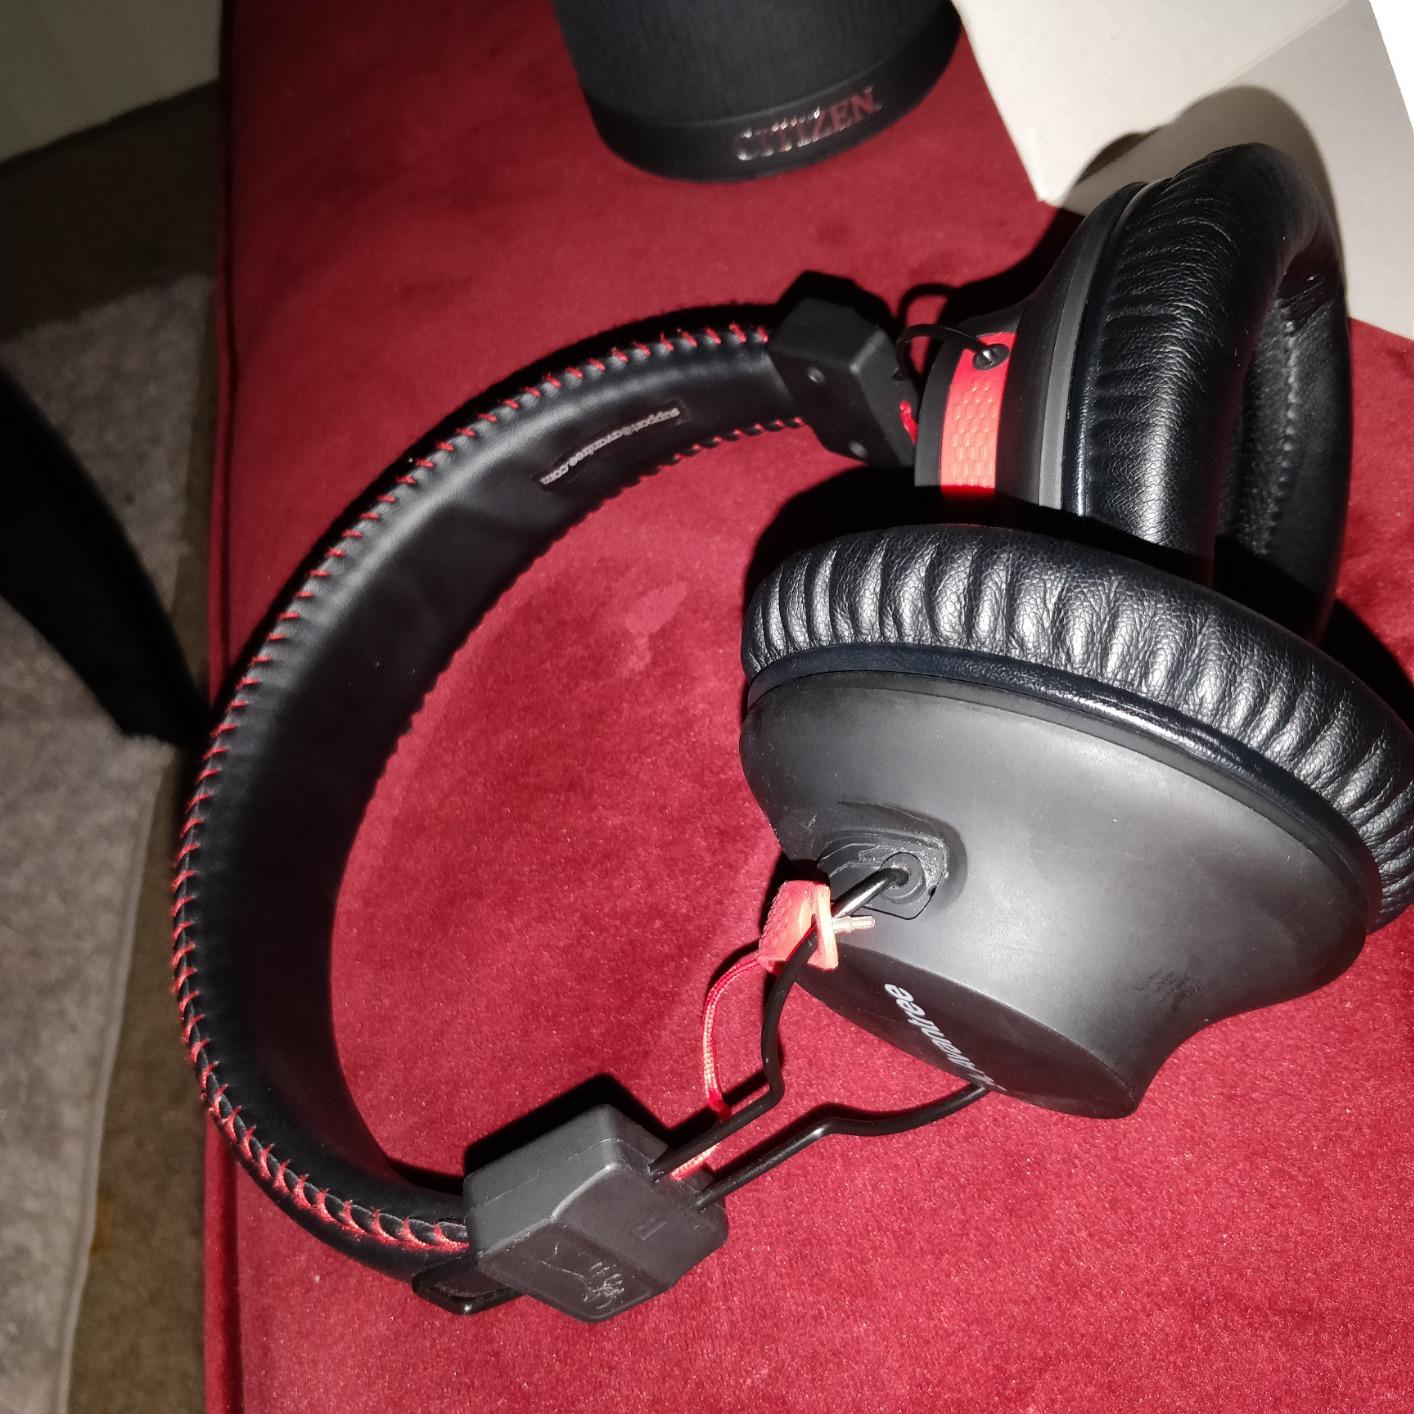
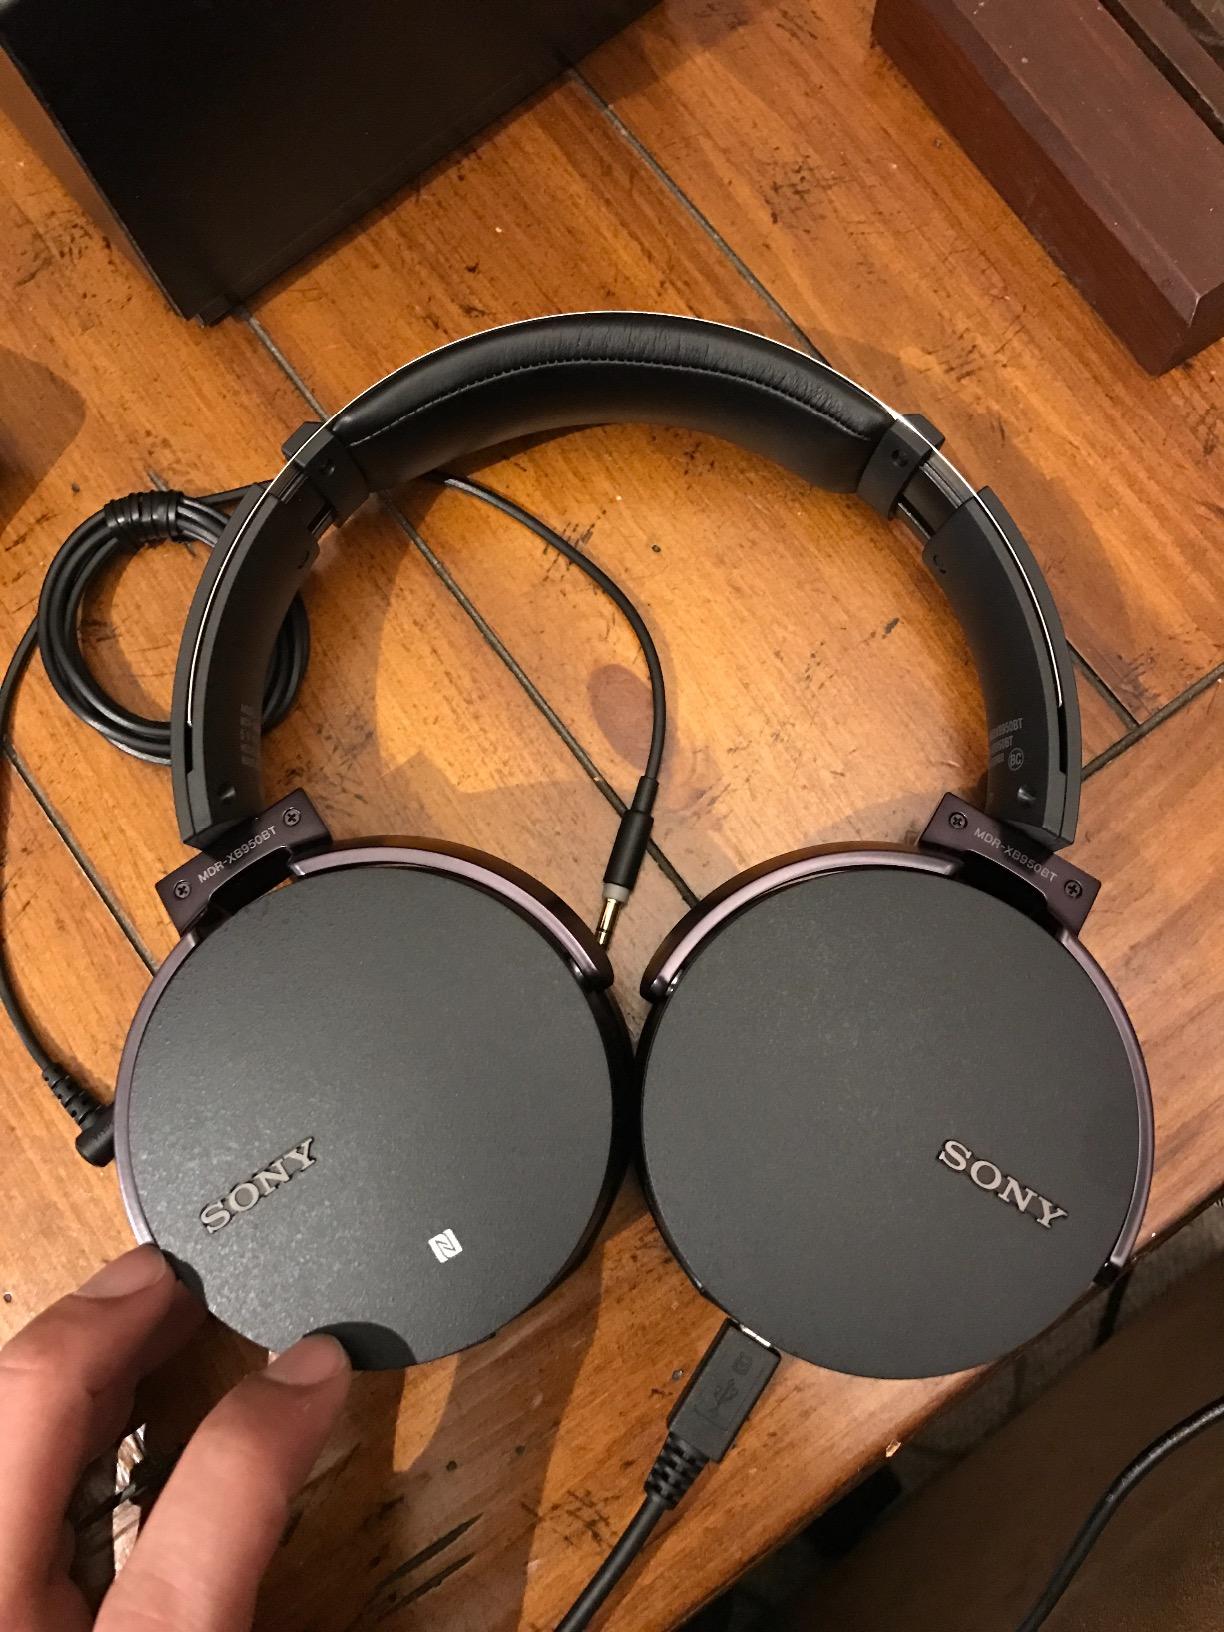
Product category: headphones
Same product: no